Alicia Kersten

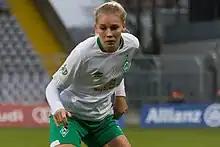
Kersten with Werder Bremen

Alicia Kersten (born 22 July 1998) is a German footballer who played as a midfielder for Werder Bremen.